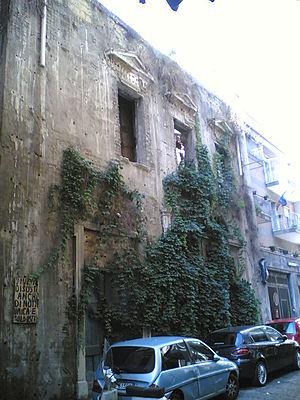
L'église Santa Maria del Monte dei Poveri est une église désaffectée du centre historique de Naples située via Oronzio Costa.